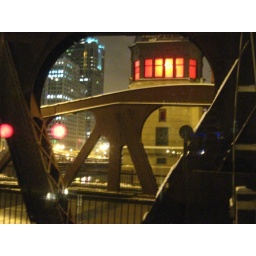
bridge over chicago river